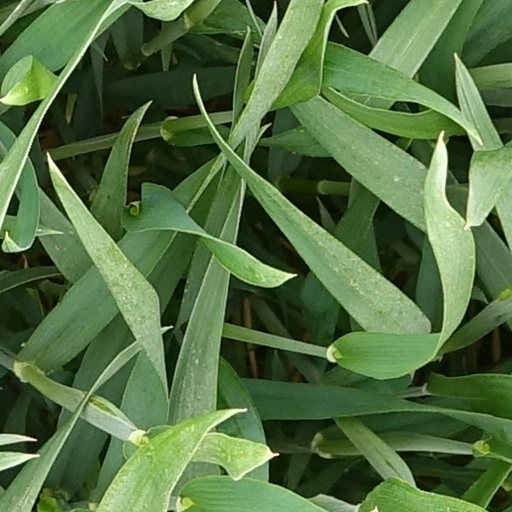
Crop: wheat